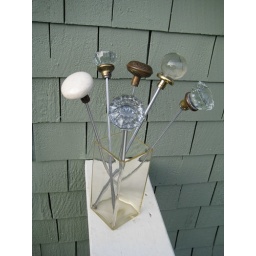
Old doorknobs on 'silver' knitting needles in a clear glass vase.